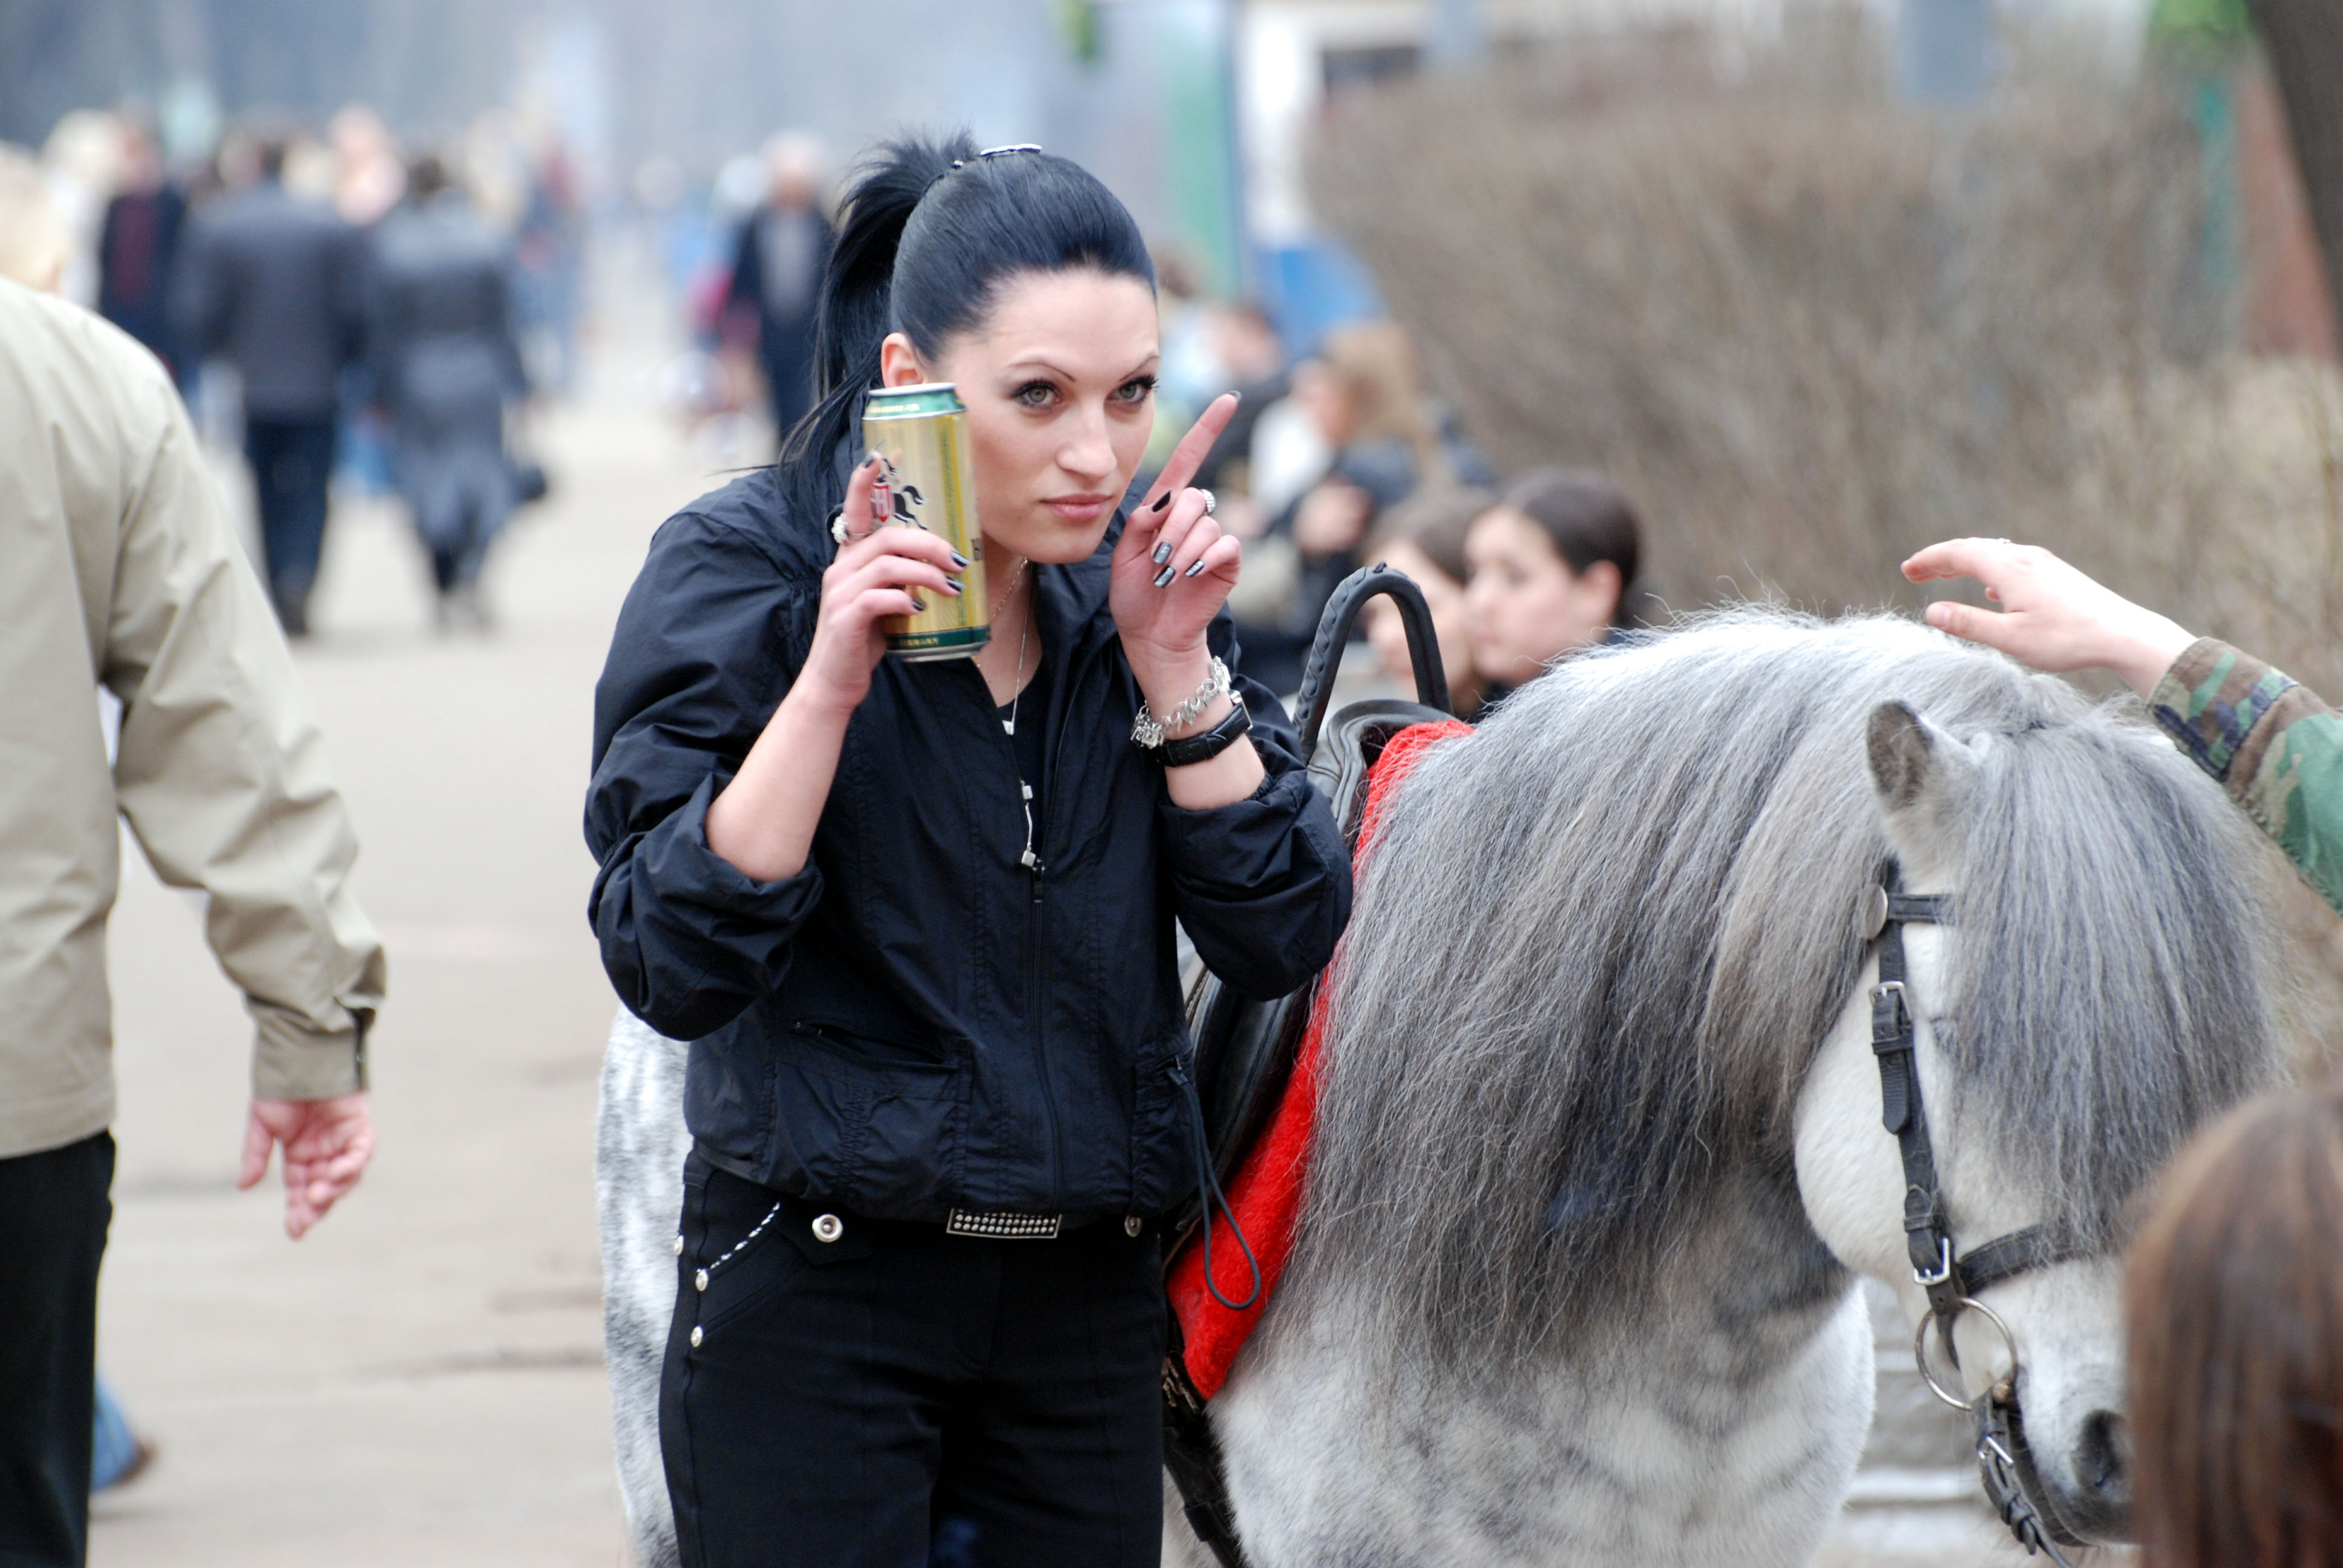
people, crowd, nikon, cool image, d80, nikond80, horse like mammal